Great white shark

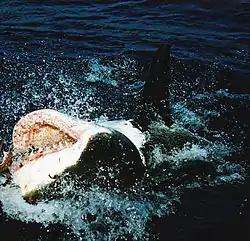
Photo of inverted shark at surface

This shark's behaviour and social structure are complex. In South Africa, white sharks have a dominance hierarchy where an individual's rank is primarily established by their size, and to a lesser extent, their sex and "squatter's rights"; larger sharks dominate smaller sharks, females dominate males, and established residents dominate newcomers. When hunting, great whites tend to separate and resolve conflicts with rituals and displays. White sharks rarely resort to combat, although some individuals have been found with bite marks that match those of other white sharks. This suggests that when a great white approaches too closely to another, they react with a warning bite. Another possibility is that white sharks bite to show their dominance. Data acquired from animal-borne telemetry receivers and published in 2022 via the journal "Royal Society Publishing" suggests that individual great whites may associate so that they can inadvertently share information on the whereabouts of prey or the location of the remains of animals that can be scavenged. As biologging can help to reveal social habits, it allows a better understanding to be made in future studies regarding the full extent of social interactions in large marine animals, including the great white shark.